Battle of Birch Coulee

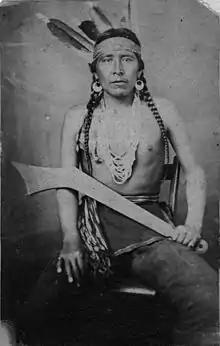
Big Eagle was later pardoned by President Abraham Lincoln

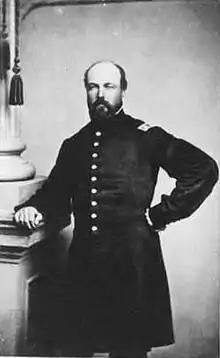
Captain Joseph Anderson led the Cullen Frontier Guards

During the night, Gray Bird, along with chiefs Red Legs, Big Eagle, and Mankato crossed the Minnesota River and surrounded the camp.